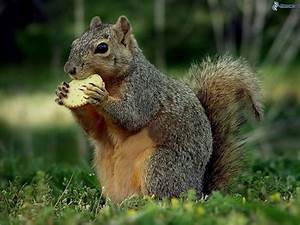
Label: squirrel